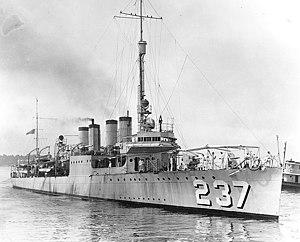
Le plan d'invasion de l'île de Guadalcanal prévoyait pour l'essentiel trois groupes navals majeurs. Deux d'entre eux étaient placés sous le commandement suprême du vice-amiral Frank J. Fletcher. Le premier de ces deux groupes navals, la Task Force NEGAT, commandé par le rear admiral Leigh Noyes était destiné à fournir l'appui aérien pour l'attaque. Cette Task Force se divisait en trois groupes aéronavals, organisés chacun autour d'un porte-avion différent.